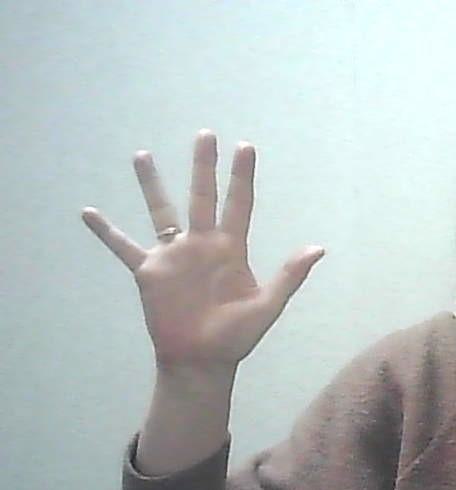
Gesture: palm